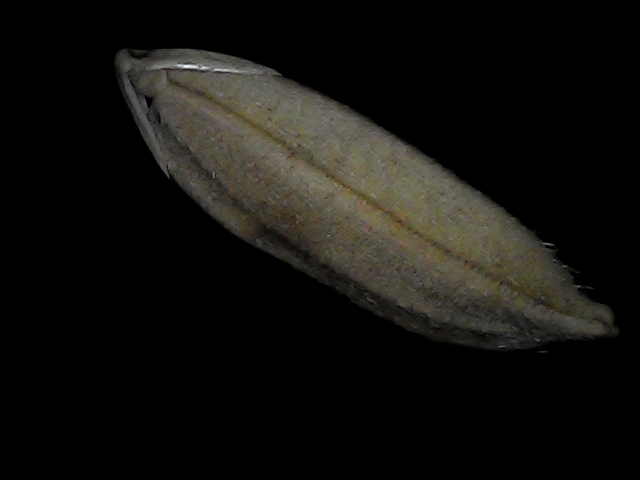
Rice variety: Bd72